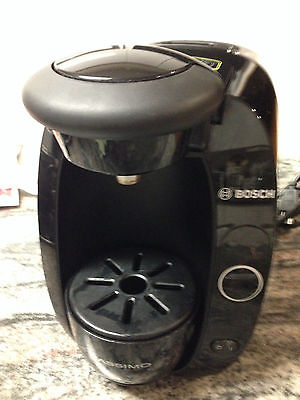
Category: coffee maker